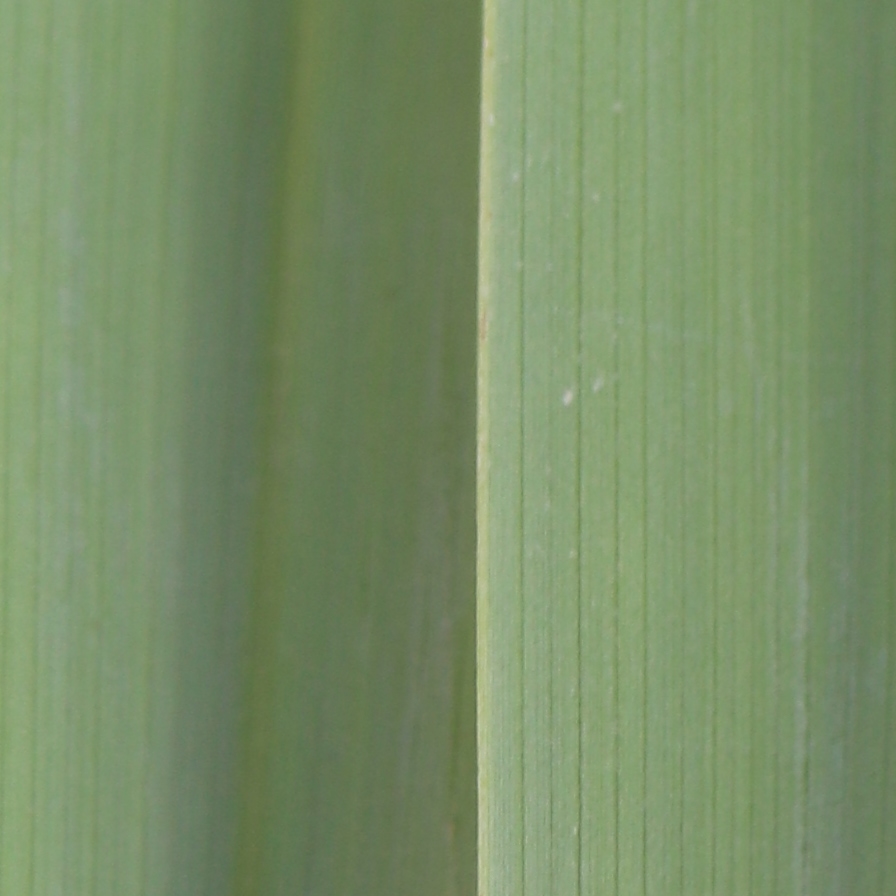
Label: Healthy